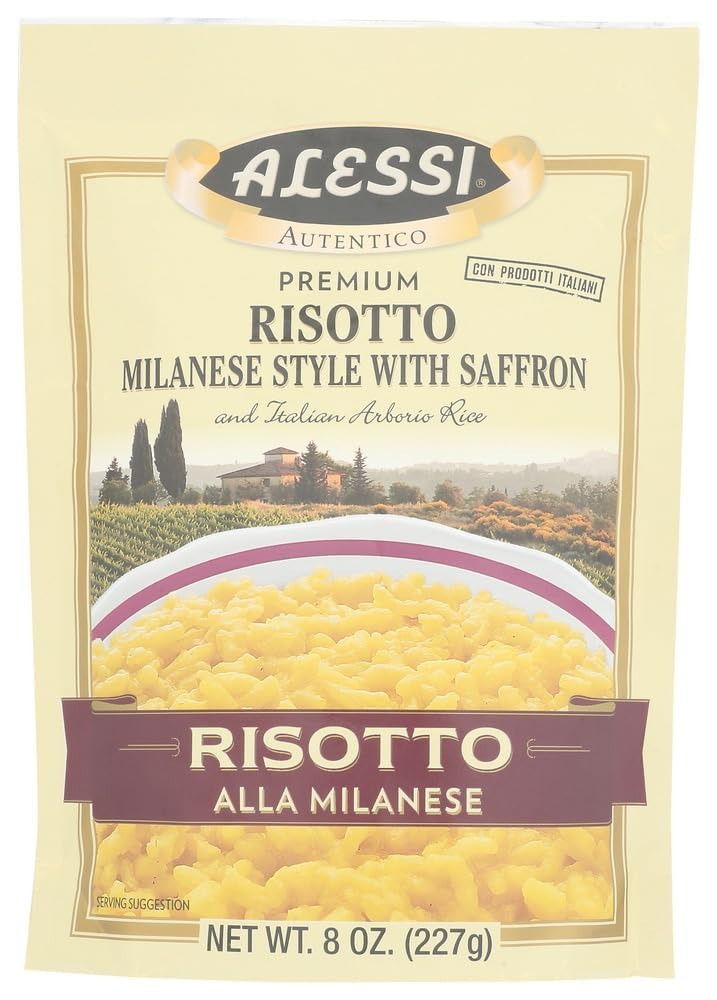
Item Name: Alessi Risottos
Value: 30.5
Unit: Ounce

Price: 19.47